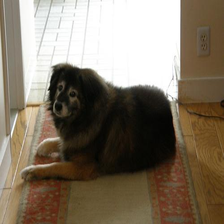
Species: dog
Breed: leonberger